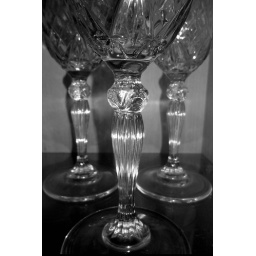
glasses in the glass cabinet